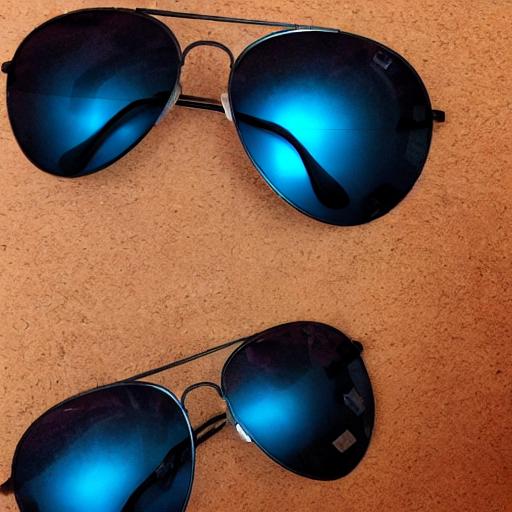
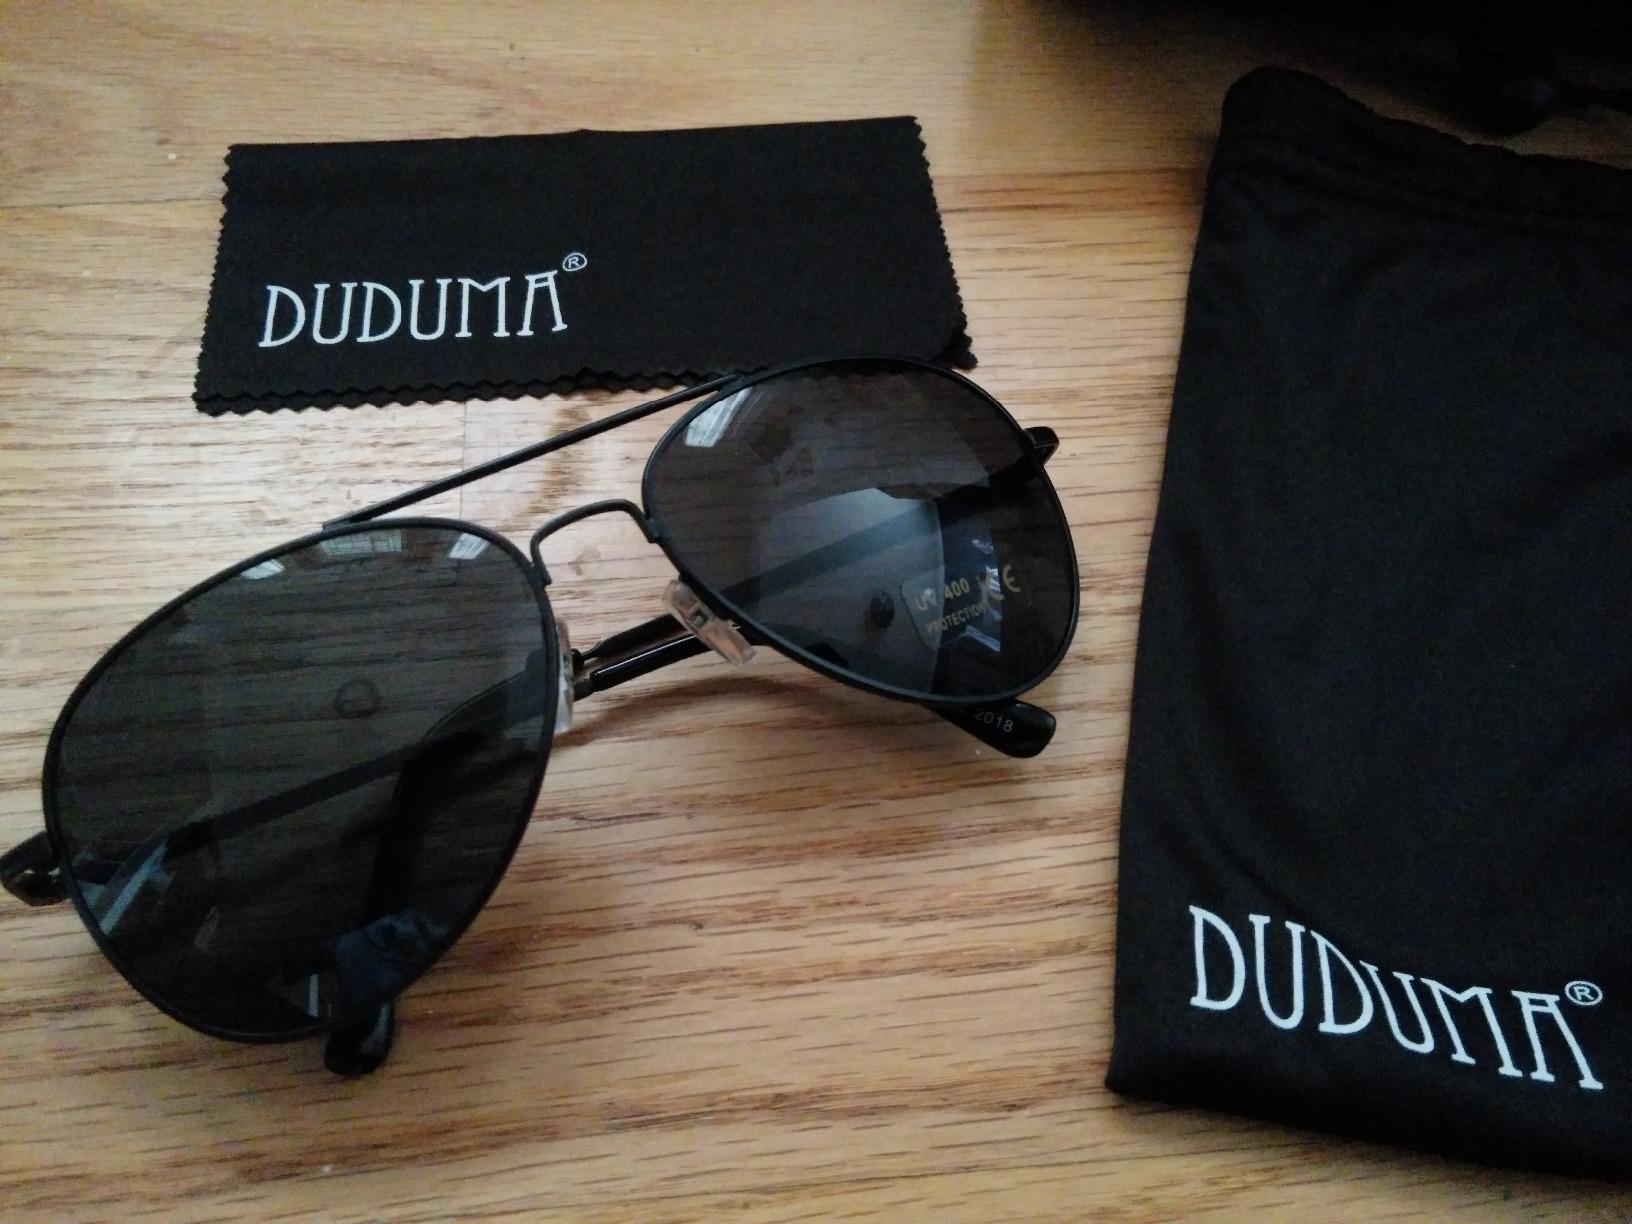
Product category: accessories_sunglasses
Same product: no